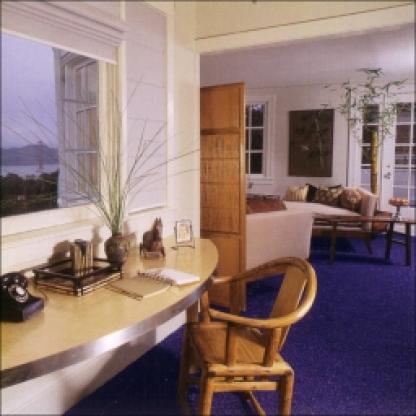
Scene: Indoor